Signe Veiteberg

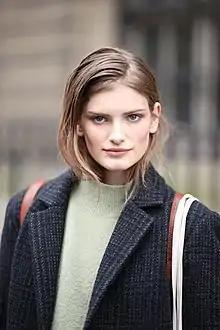
Veiteberg in 2020

Signe Sommerfeldt Veiteberg (born 25 December 1999) is a Norwegian fashion model. After debuting as both a Prada exclusive and a Louis Vuitton exclusive in 2017, she has worked extensively with the latter fashion house.